Bushnak

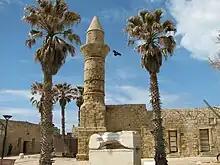
The mosque in Caesarea, Israel

Bushnak (meaning "Bosnian", also transliterated Bushnaq, Boshnak, Bouchenak and Bouchnak) is a surname common among Levantines and Saudis (Arabic-speakers) of Bosnian Muslim origin. Those sharing this surname are the descendants of Bosnian Muslims, apprehensive of living under Christian rule after the Austro-Hungarian occupation of Bosnia and Herzegovina in 1878, immigrated to Ottoman Syria.